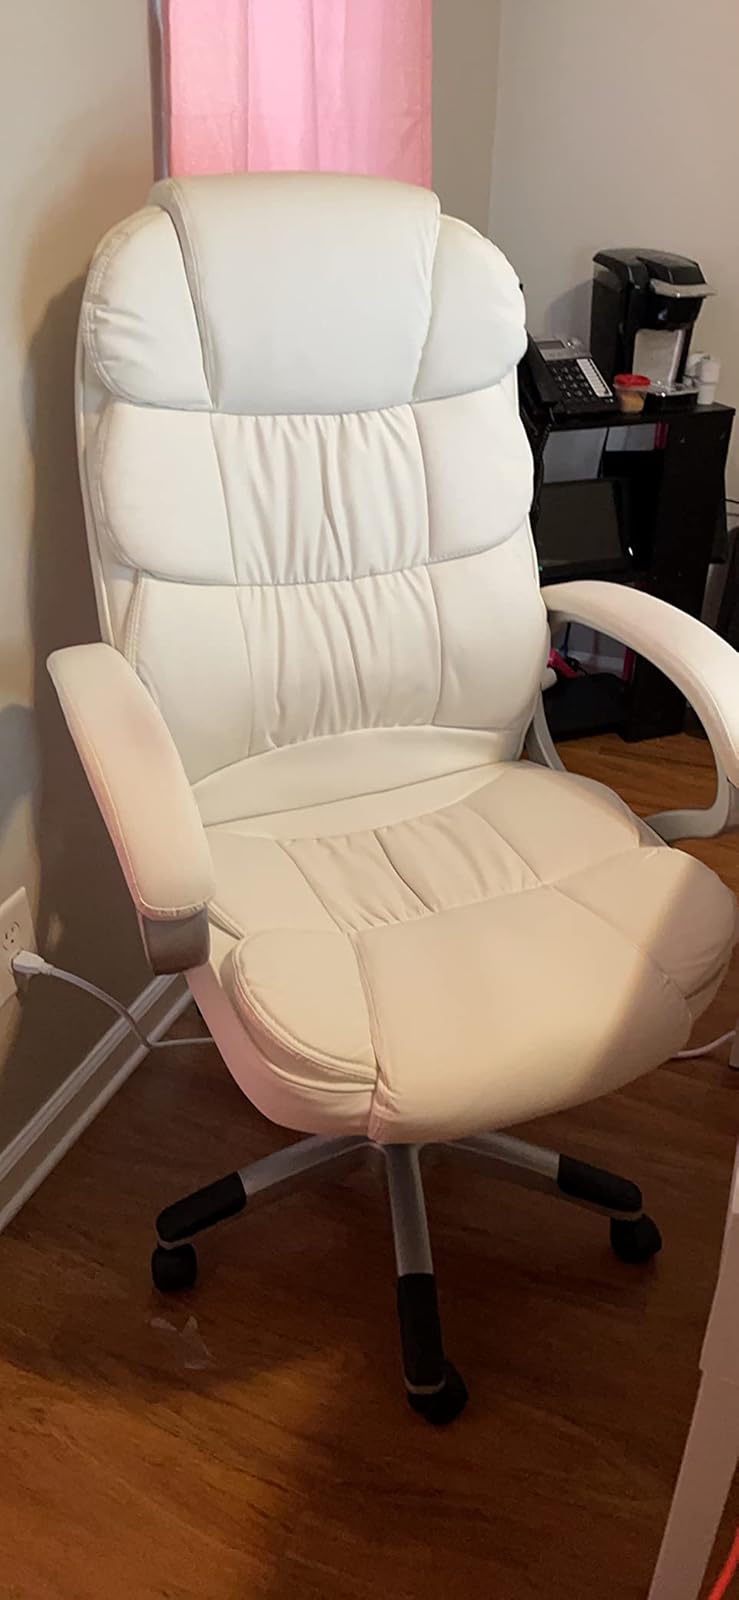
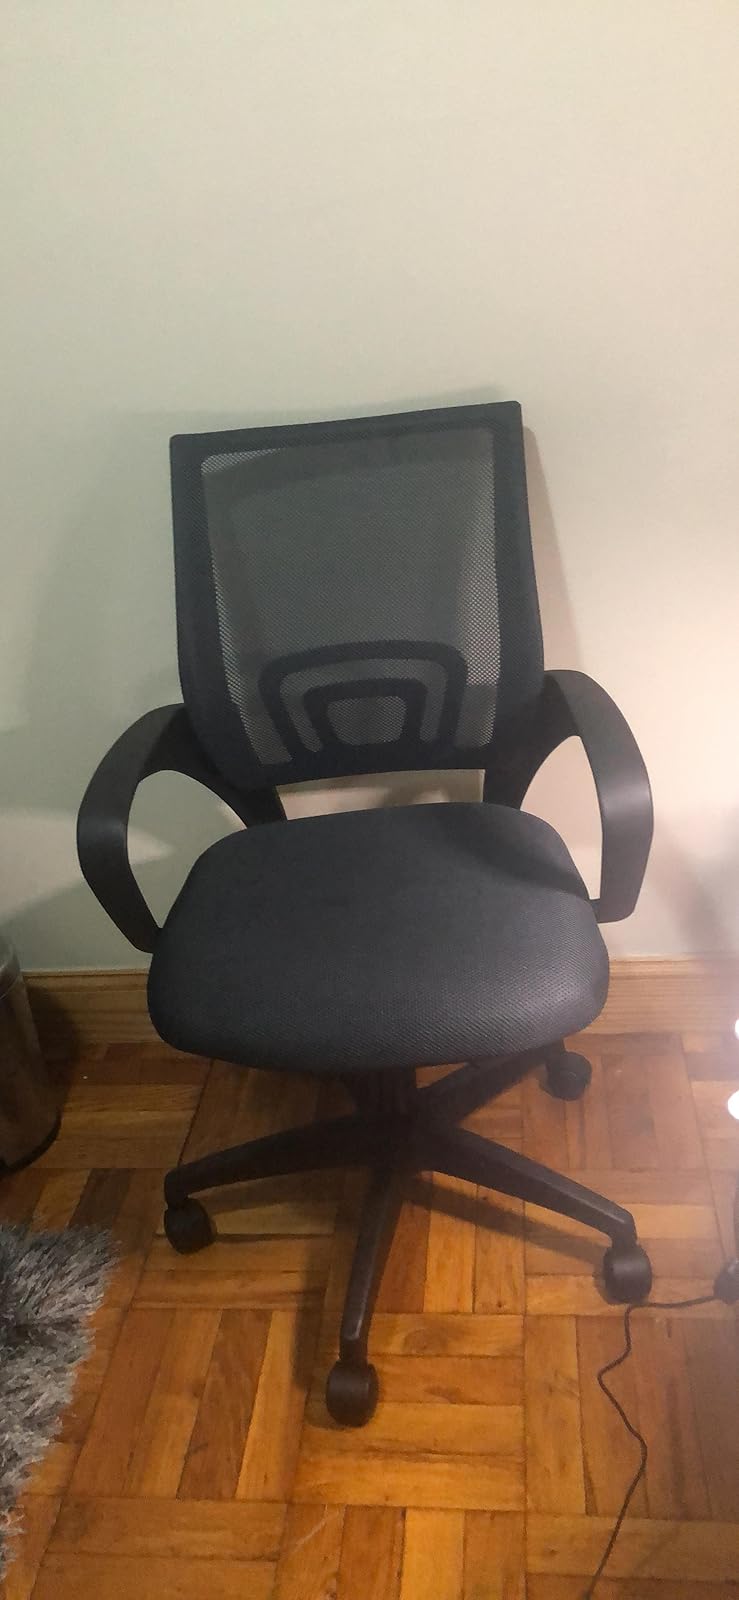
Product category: items_chair
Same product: no